Darius Theus

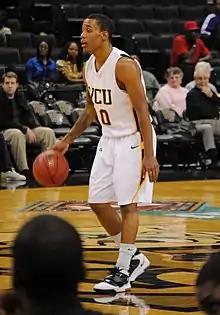
Theus for VCU in 2010

Darius Theus (born January 12, 1990) is an American former basketball player and coach who currently is an assistant coach for the Virginia Cavaliers of the Atlantic Coast Conference (ACC). He previously coached at VCU, where he played collegiately. He played professionally in the Netherlands and Germany.